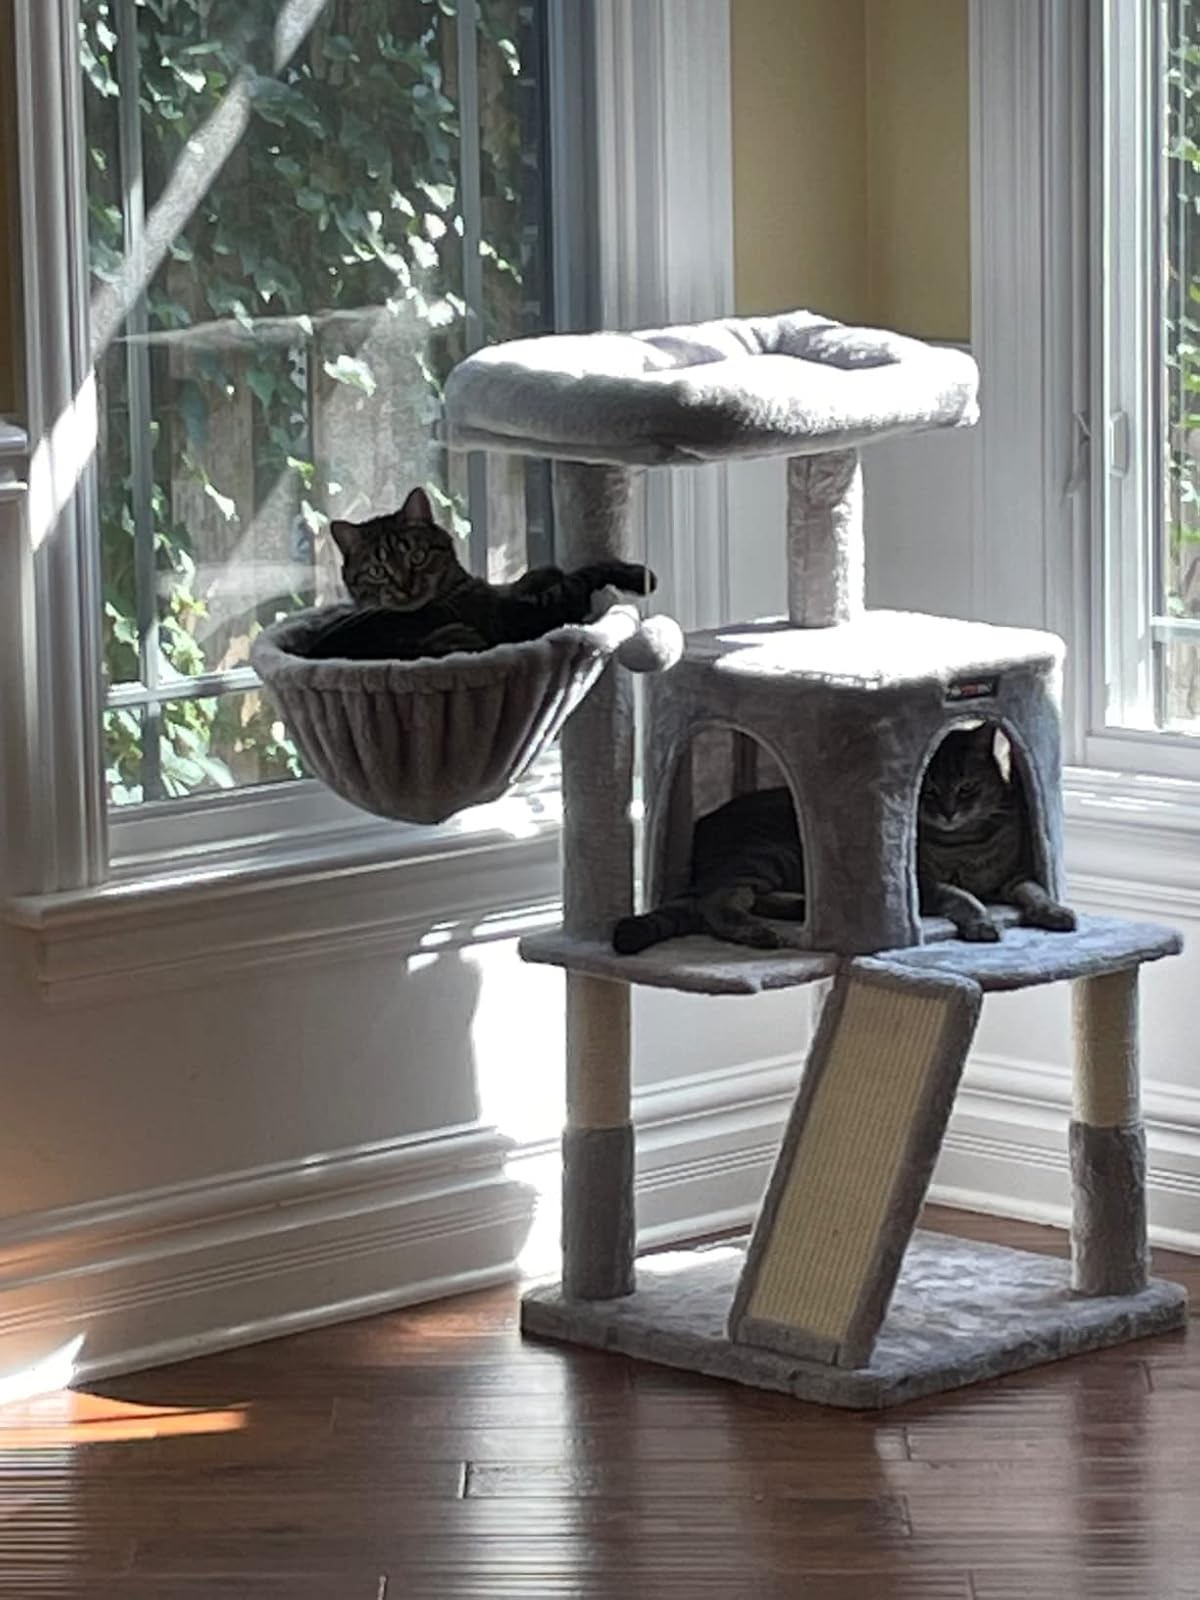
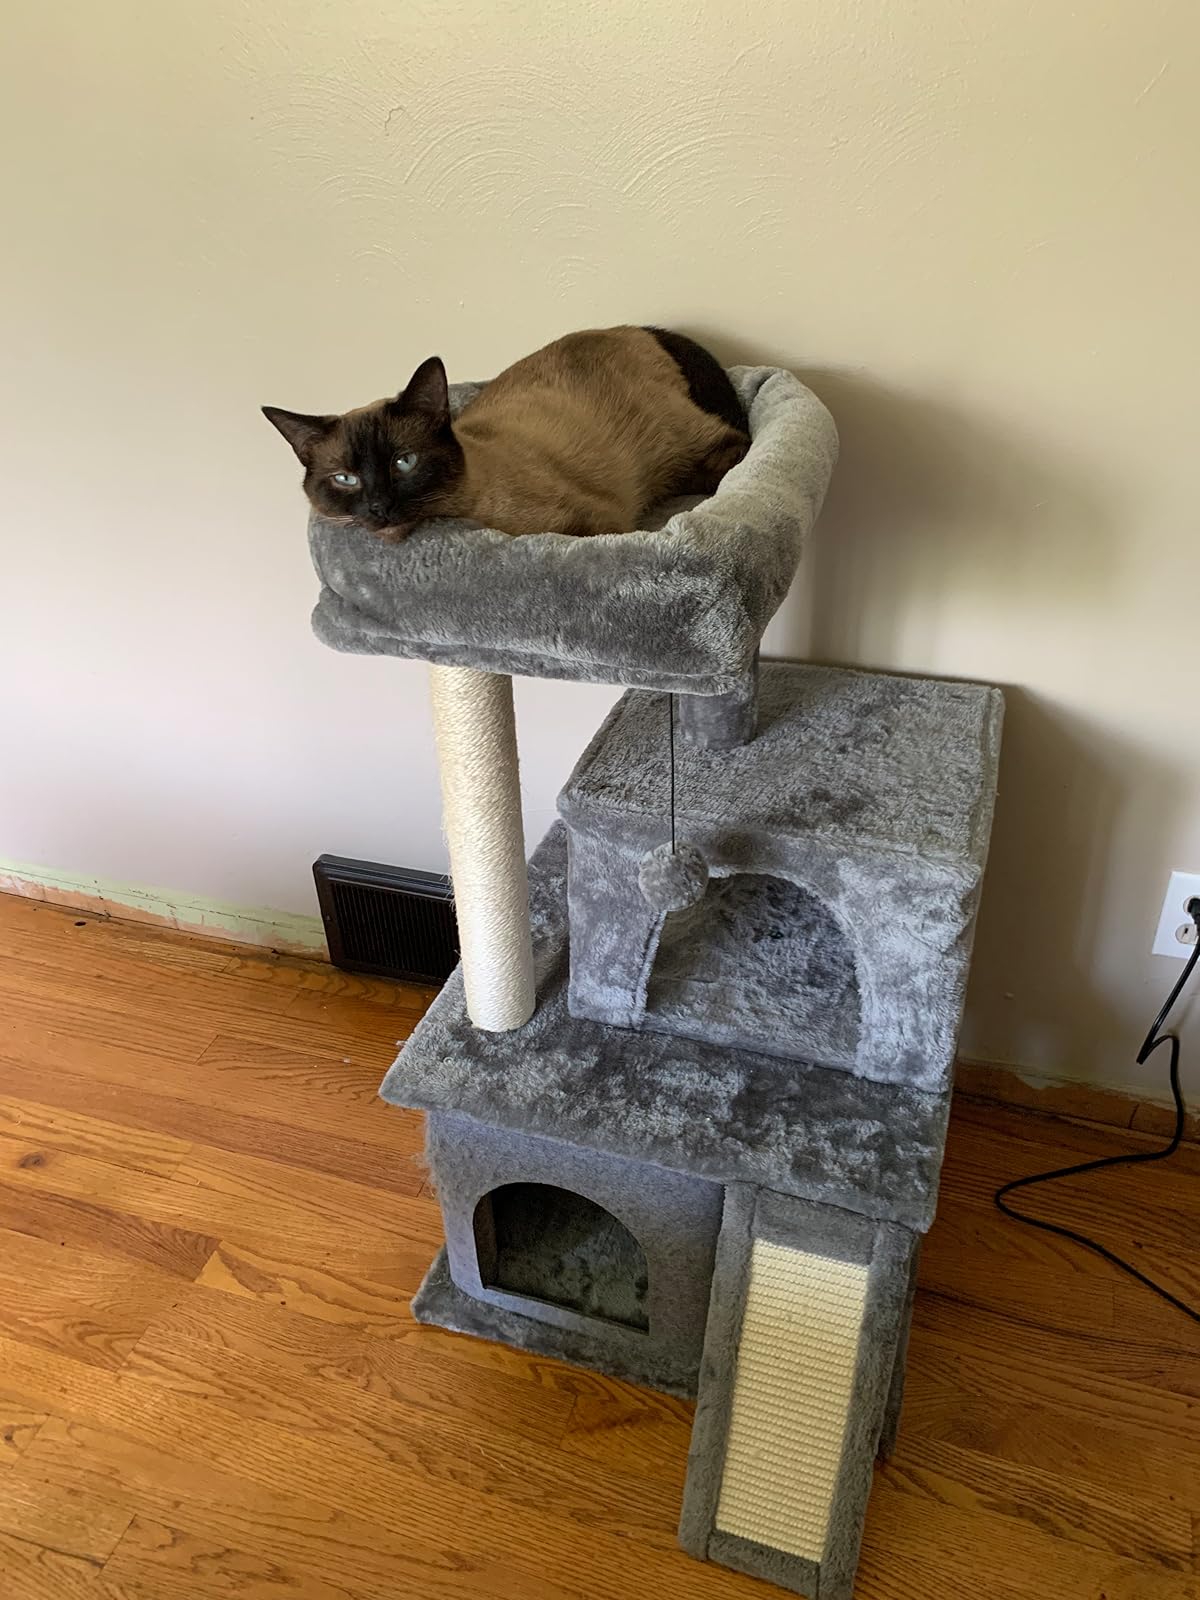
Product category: items_cat tree
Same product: no